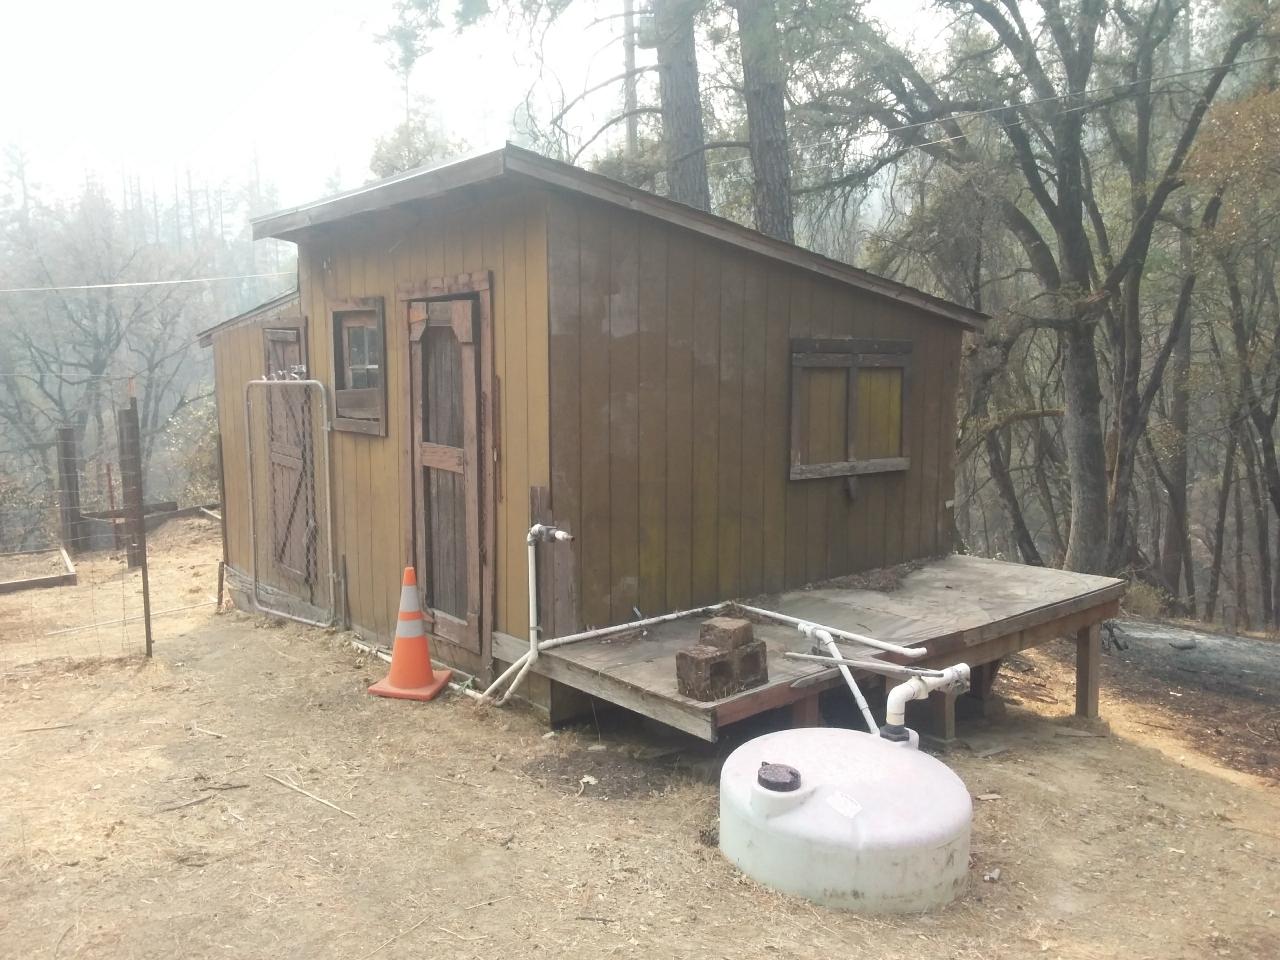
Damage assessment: no_damage